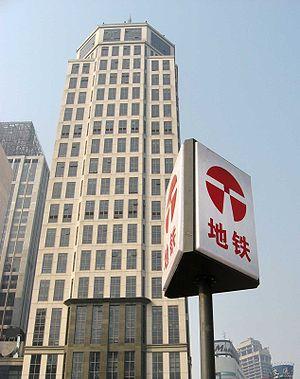
Depuis la construction de l'International Building en 1991, plus de 340 gratte-ciel ont été construits à Tianjin en Chine du fait du développement très rapide de la ville. Il s’y construit en moyenne une quinzaine de nouveaux gratte-ciel chaque année.
Le métro de Tianjin est le deuxième métro mis en service en Chine, après celui de Pékin.
Le Jinhui Square Phase I est un gratte-ciel de 165 mètres de hauteur sur 38 étages, situé à Tianjin dans le Nord de la Chine. L'immeuble a été achevé en 2002.